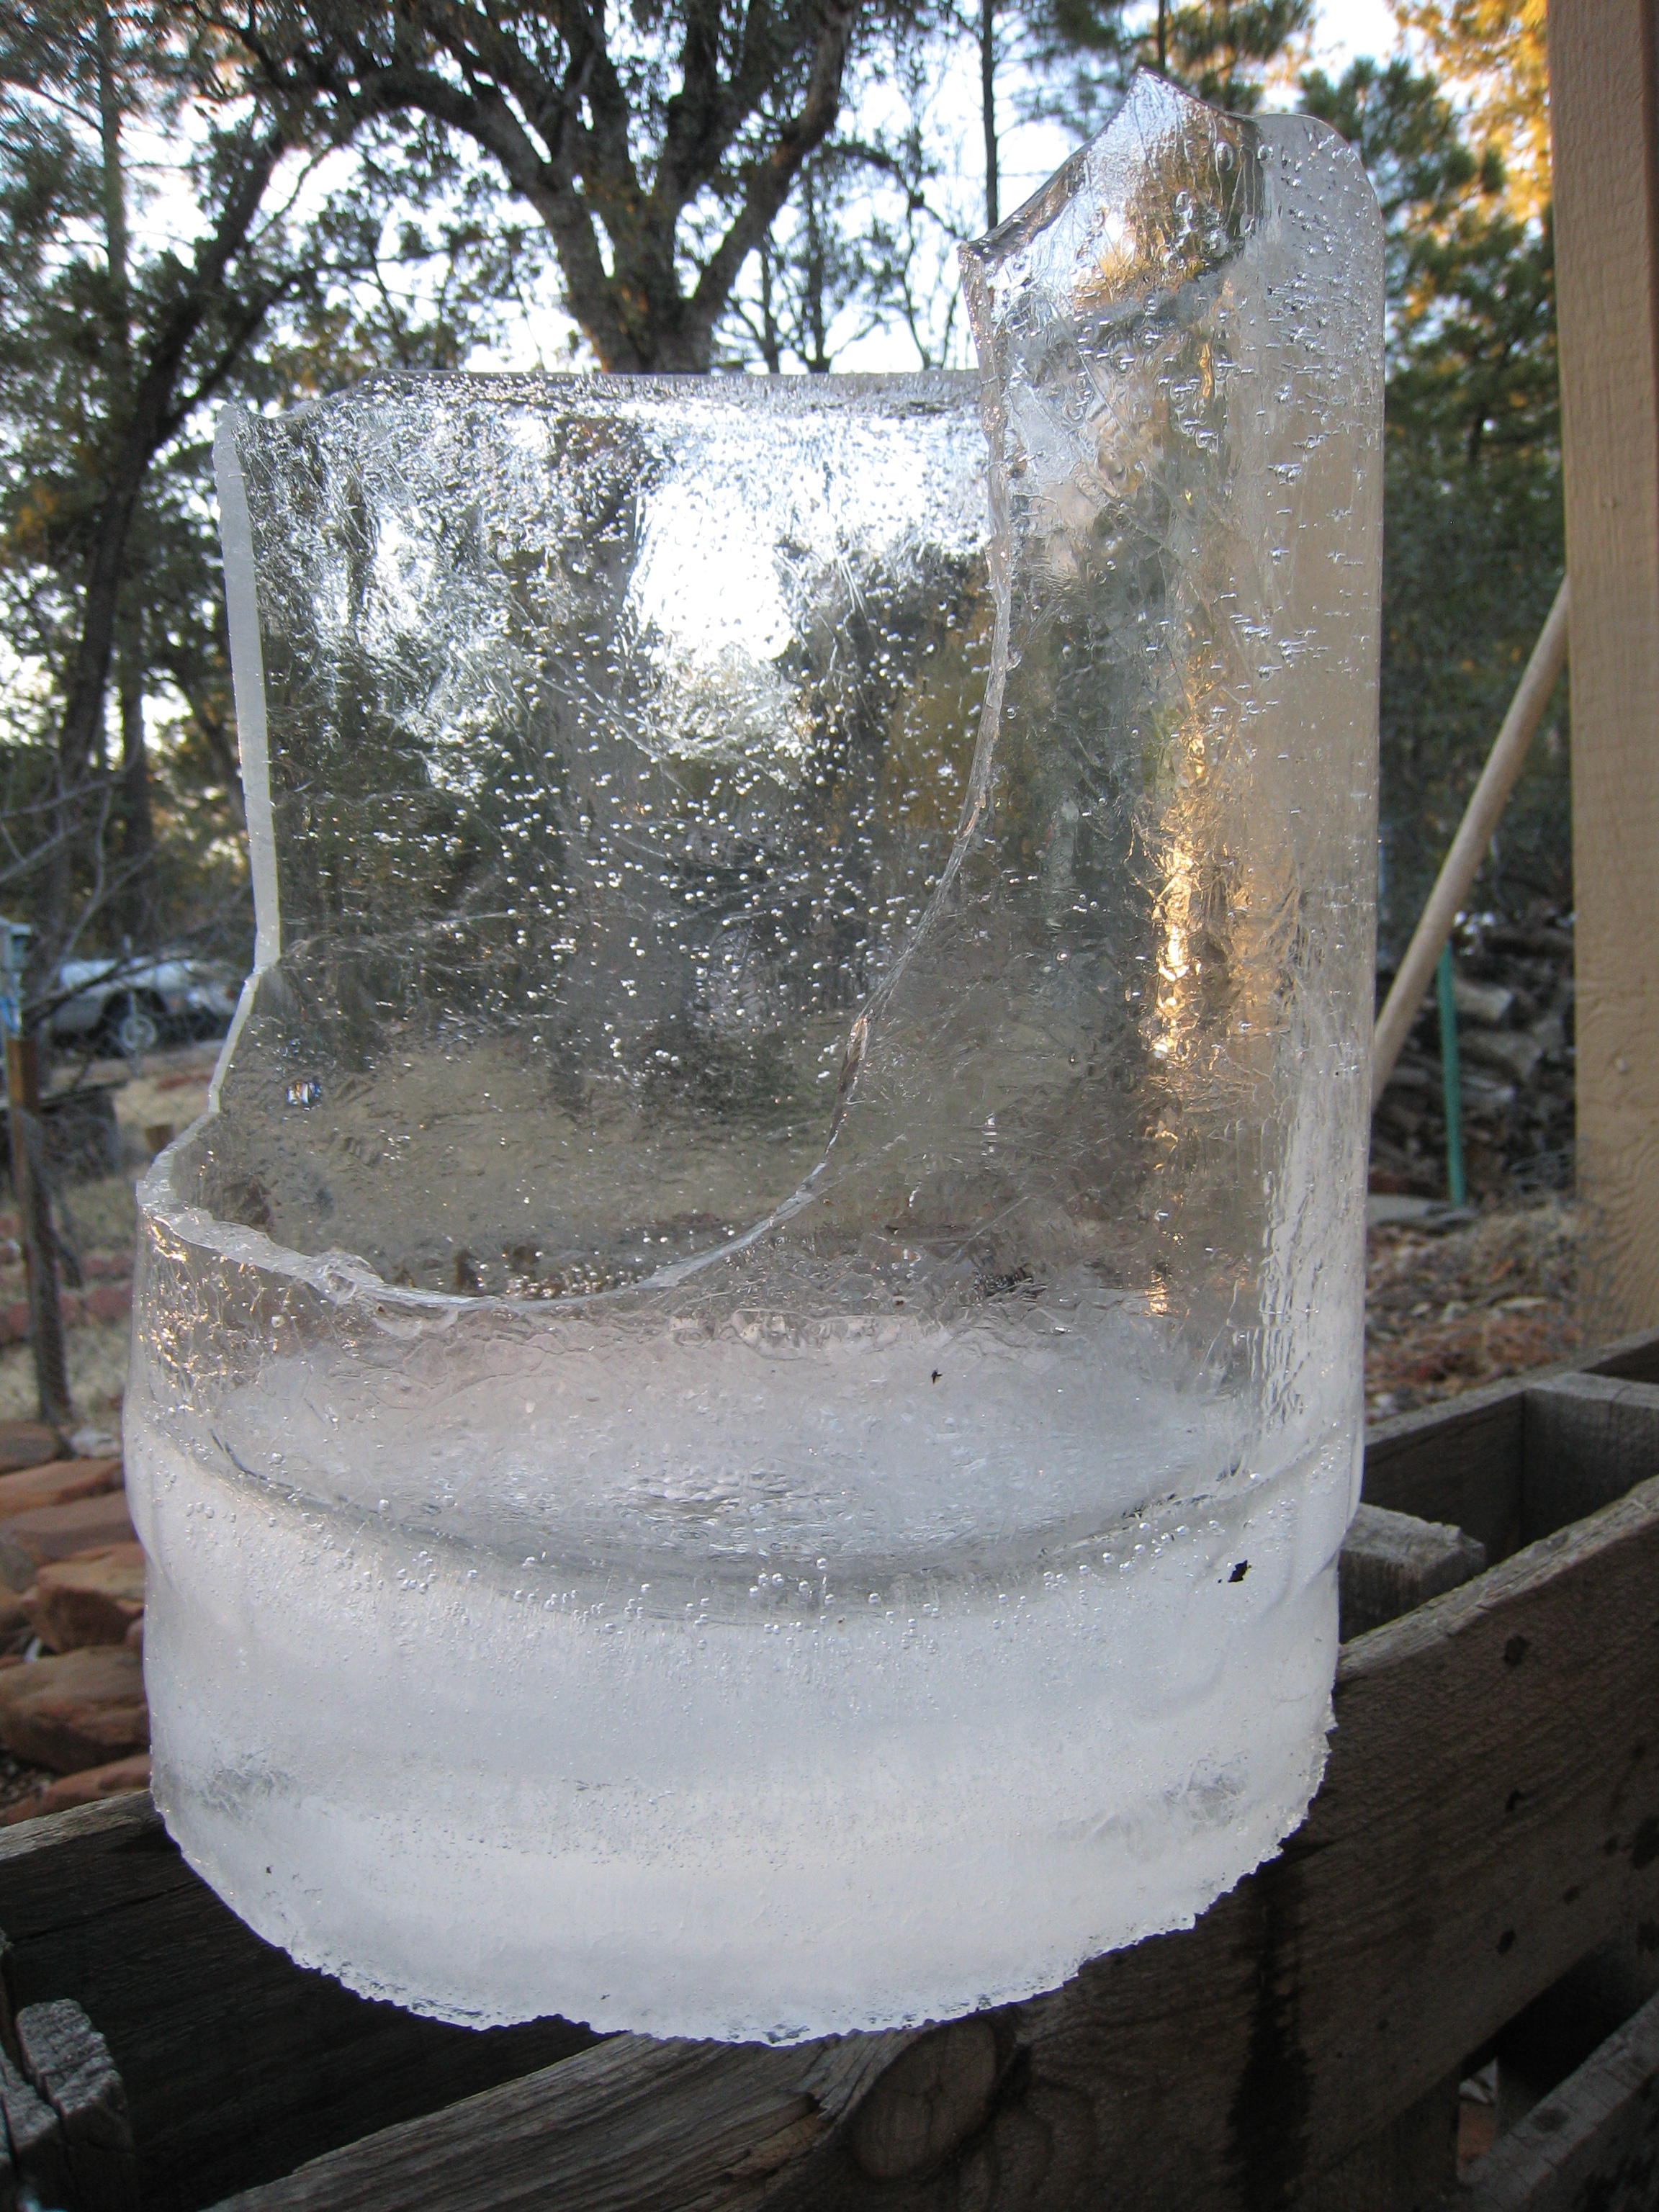
water, ice, material, sculpture, art, water feature